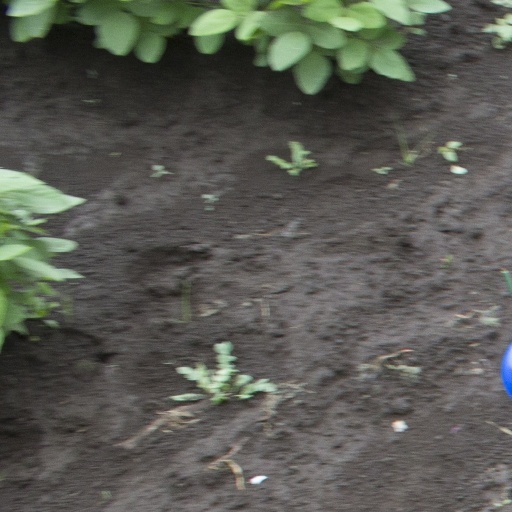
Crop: soybean